Typhoon Bopha

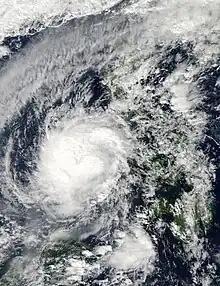
Typhoon Bopha near Palawan on December 5

As the system continued to intensify, organized bands of thunderstorms began to develop rapidly around the system, mostly on the western half of the storm. They later merged with Bopha, which led to the system's increase in size. Several hot towers also began to rise up near the low level circulation center, with one of the hot towers reaching into the atmosphere. At around the same time, on November 30, a ragged, eye-like feature appeared in microwave imagery, which later transitioned into a pinhole eye by December 1.